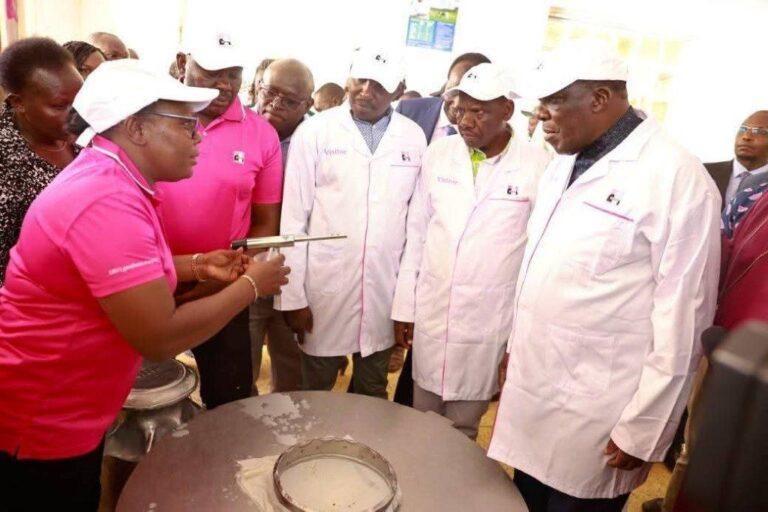
Watu wamesimama. Wanaume wengine wamevalia kofia nyeupe kichwani. Makoti ambayo wamevalia ni ya rangi nyeupe. Mwanamke mmoja amevalia shati ya rangi nyekundu.